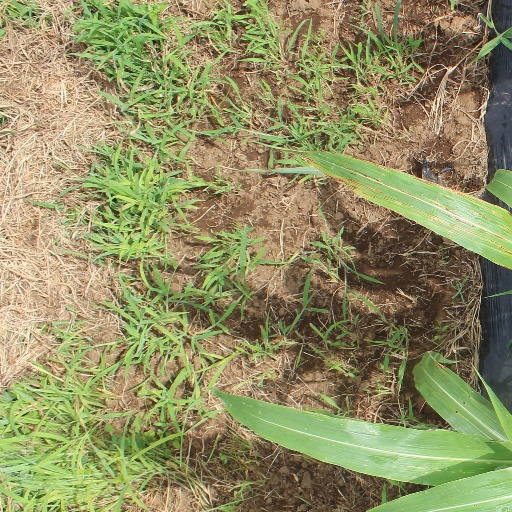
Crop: sorghum